F. P. Santangelo

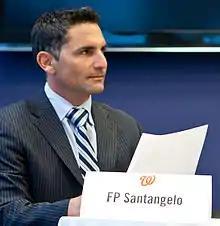
Santangelo in 2011

Frank-Paul Santangelo (born October 24, 1966) is an American former professional baseball player. He played Major League Baseball from 1995 to 2001 for the Montreal Expos, San Francisco Giants, Los Angeles Dodgers, and Oakland Athletics. He also served as a broadcaster for the Washington Nationals.